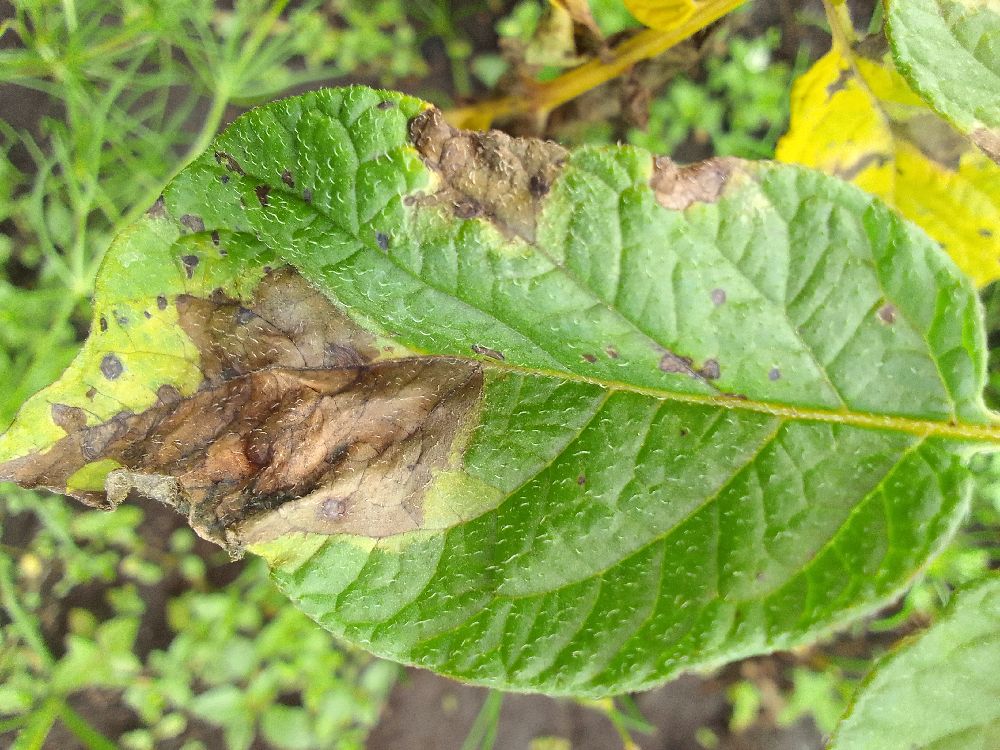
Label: Late blight